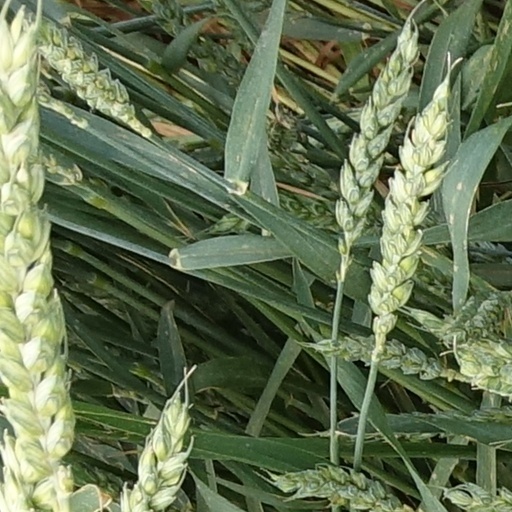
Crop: wheat